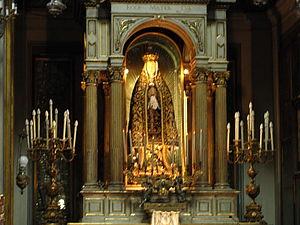
L'église Santa Brigida est une église dédiée à sainte Brigitte de Suède située sur la Via Santa Brigida dans le centre de Naples, en Italie. L'église est à proximité de l'une des portes de la Galleria Umberto I. Le peintre Luca Giordano y est inhumé.